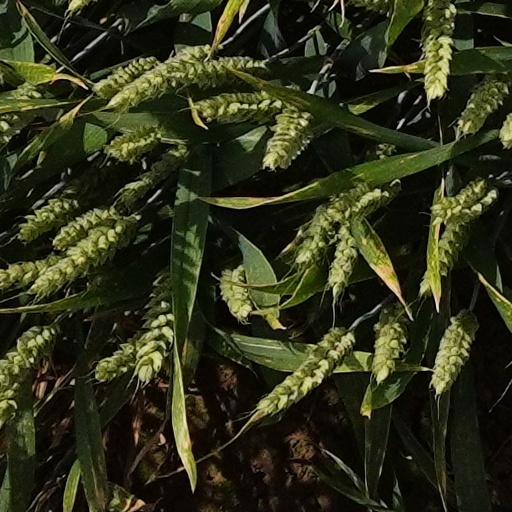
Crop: wheat